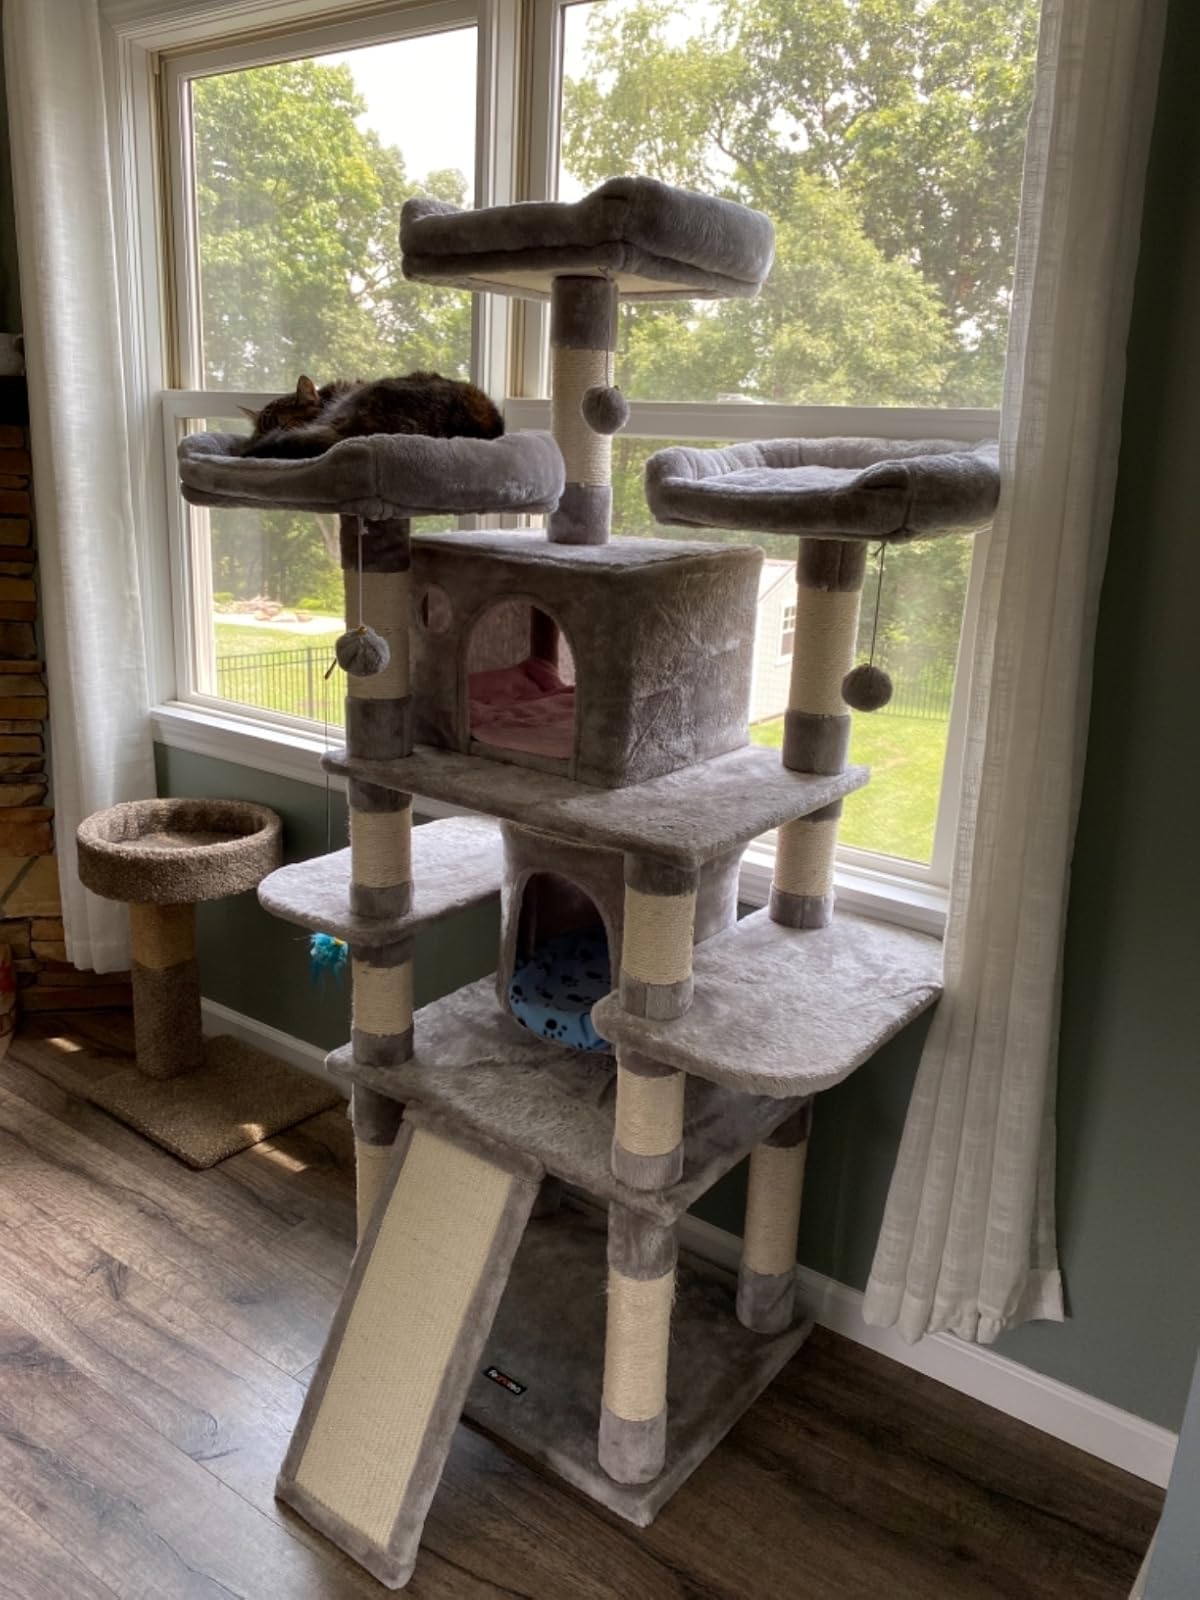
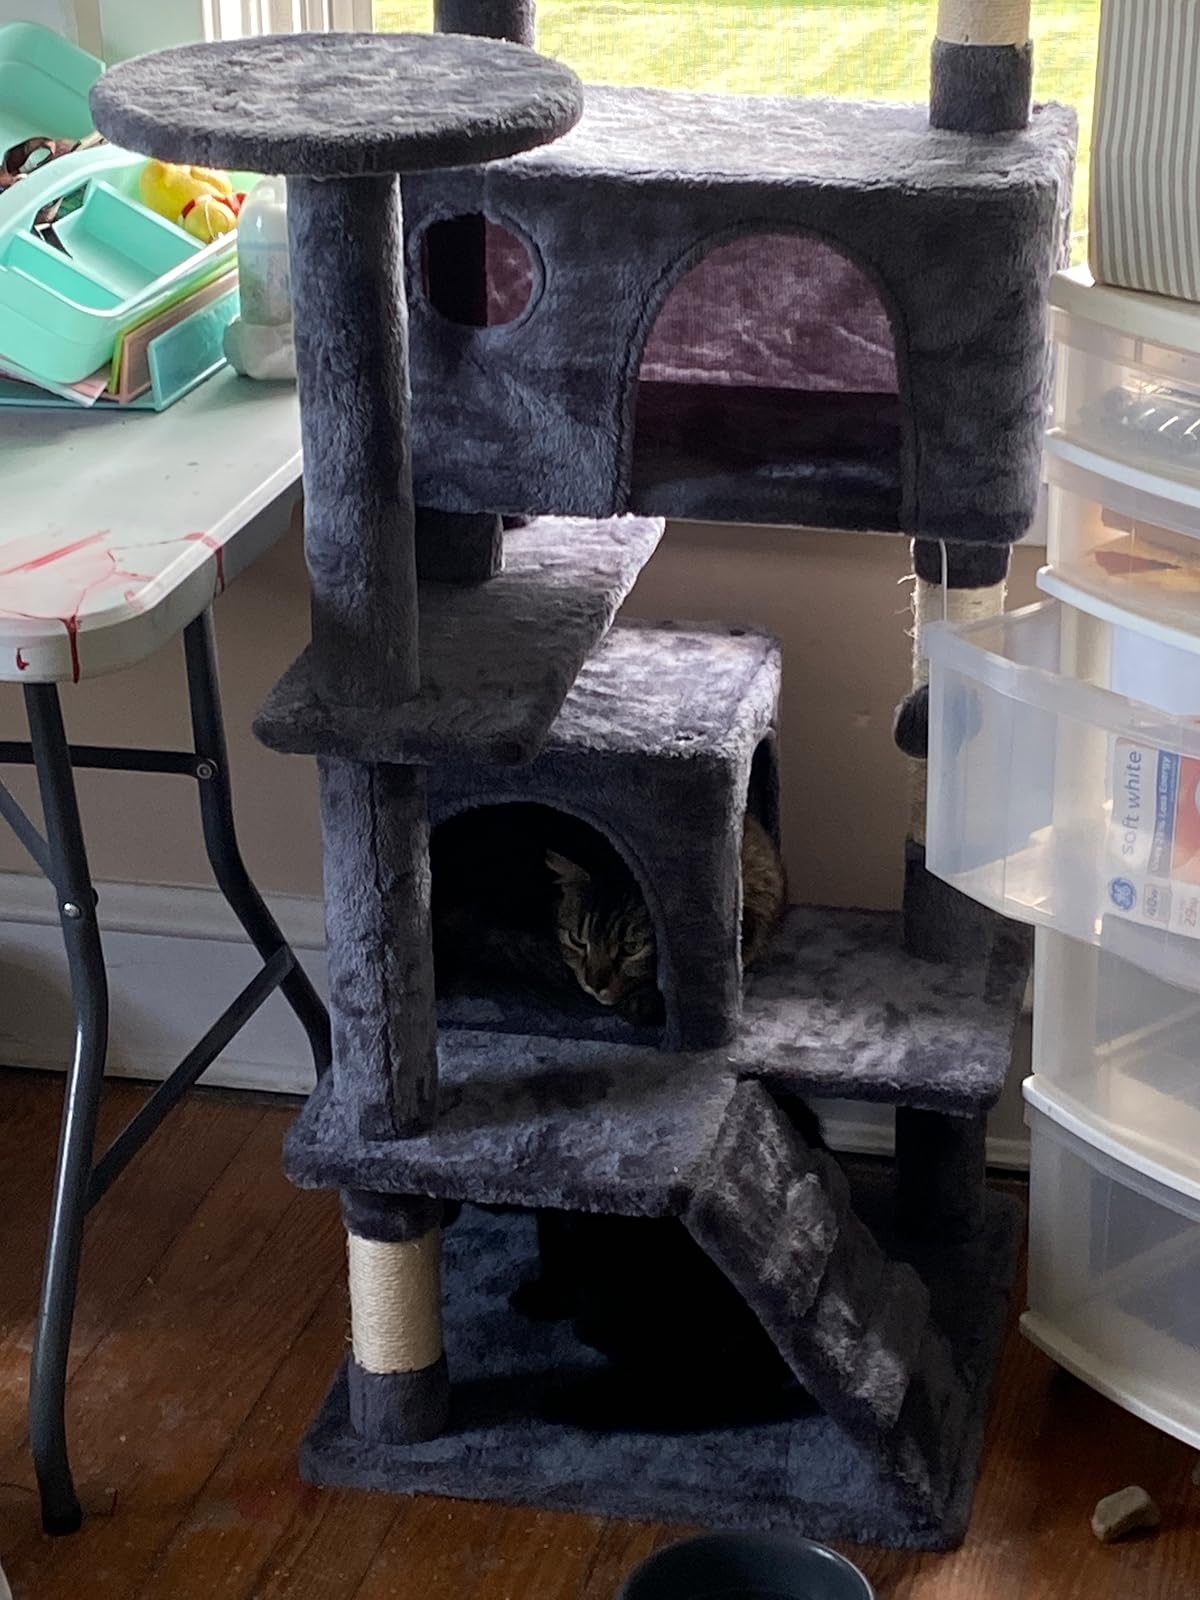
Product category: items_cat tree
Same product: no